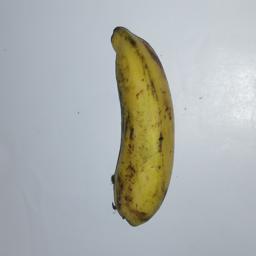
Banana variety: Champa Kola